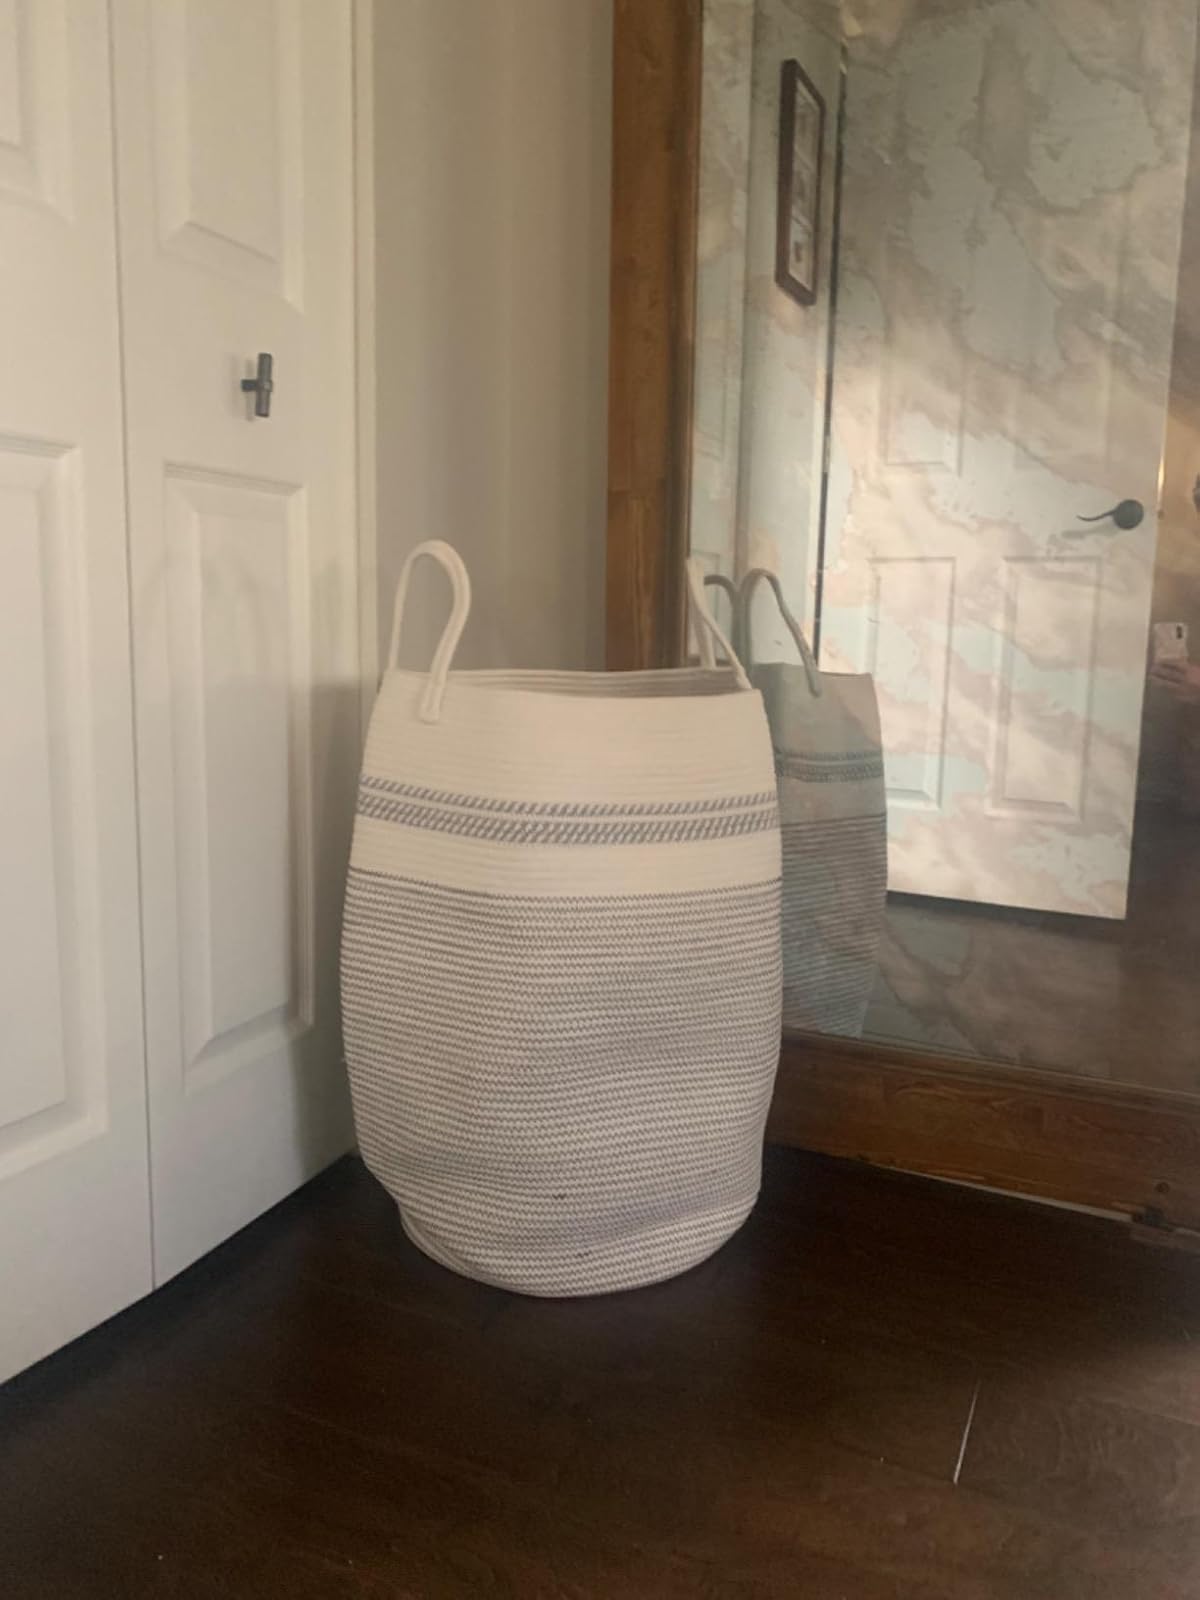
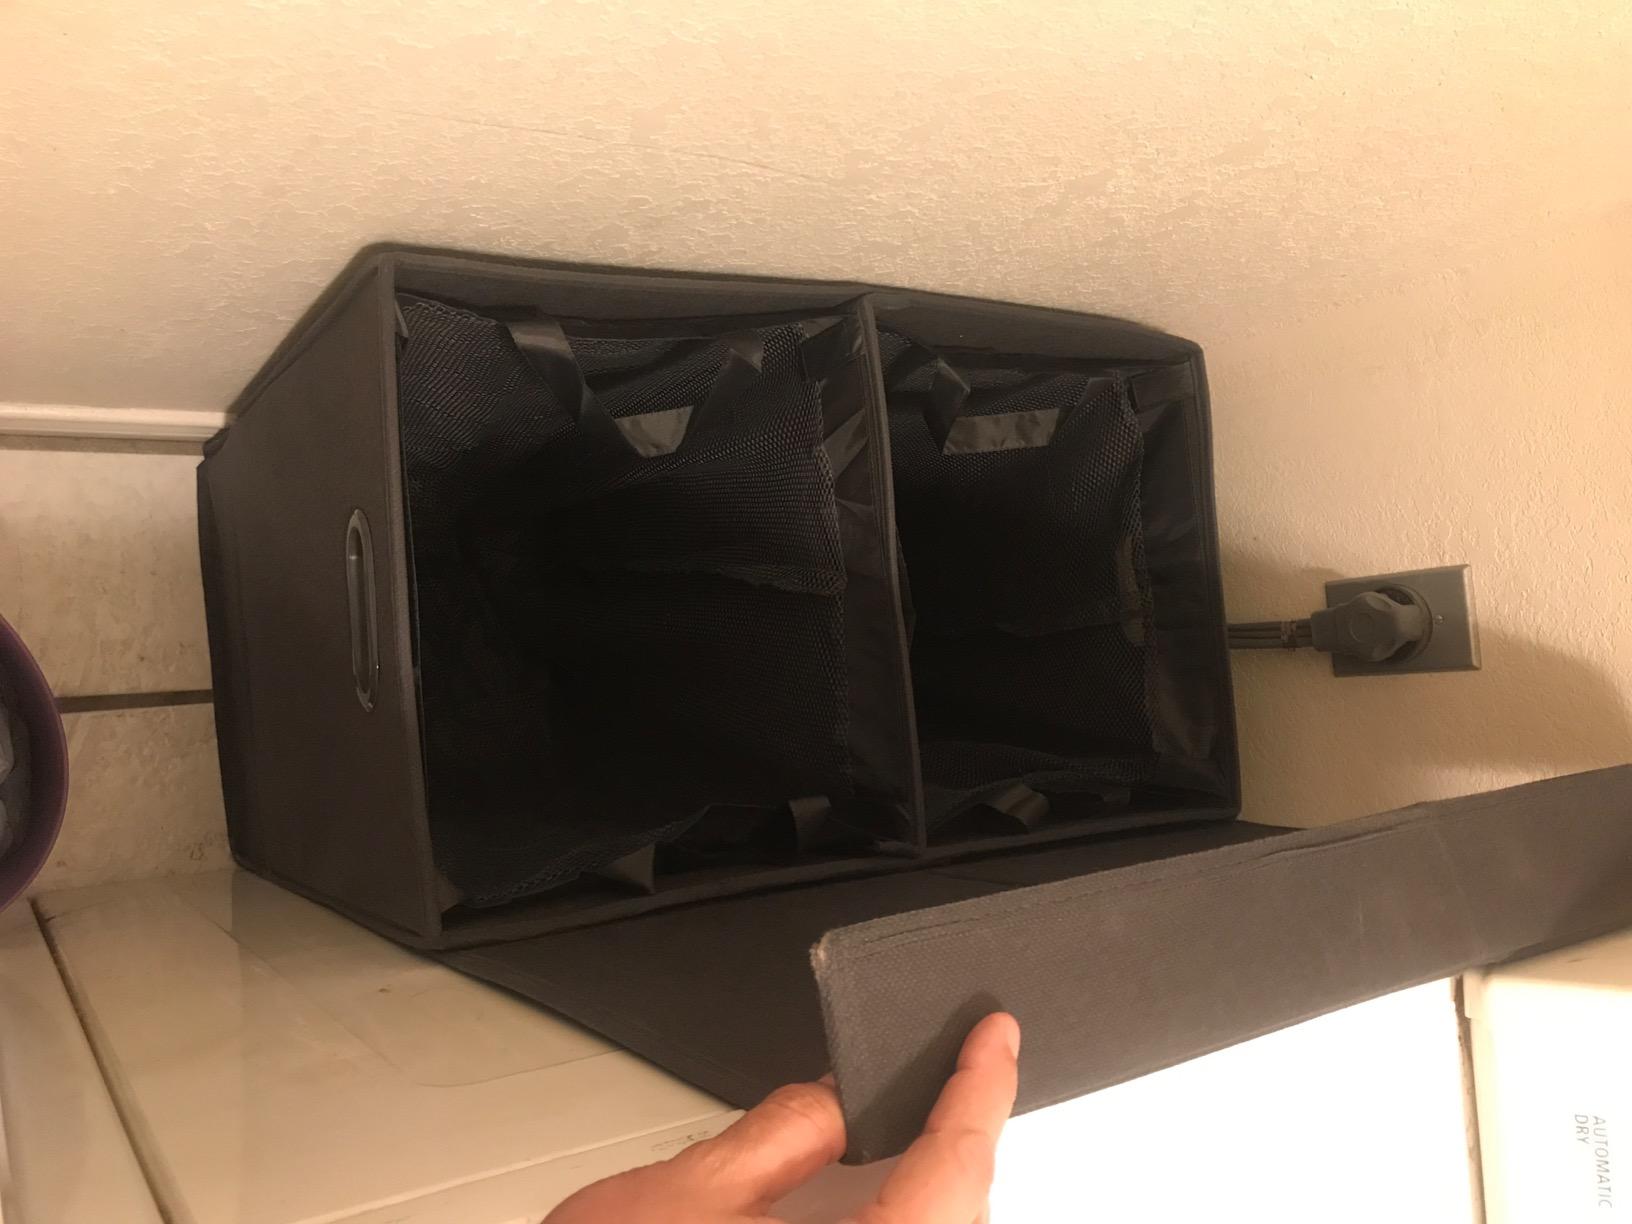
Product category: items_hamper
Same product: no